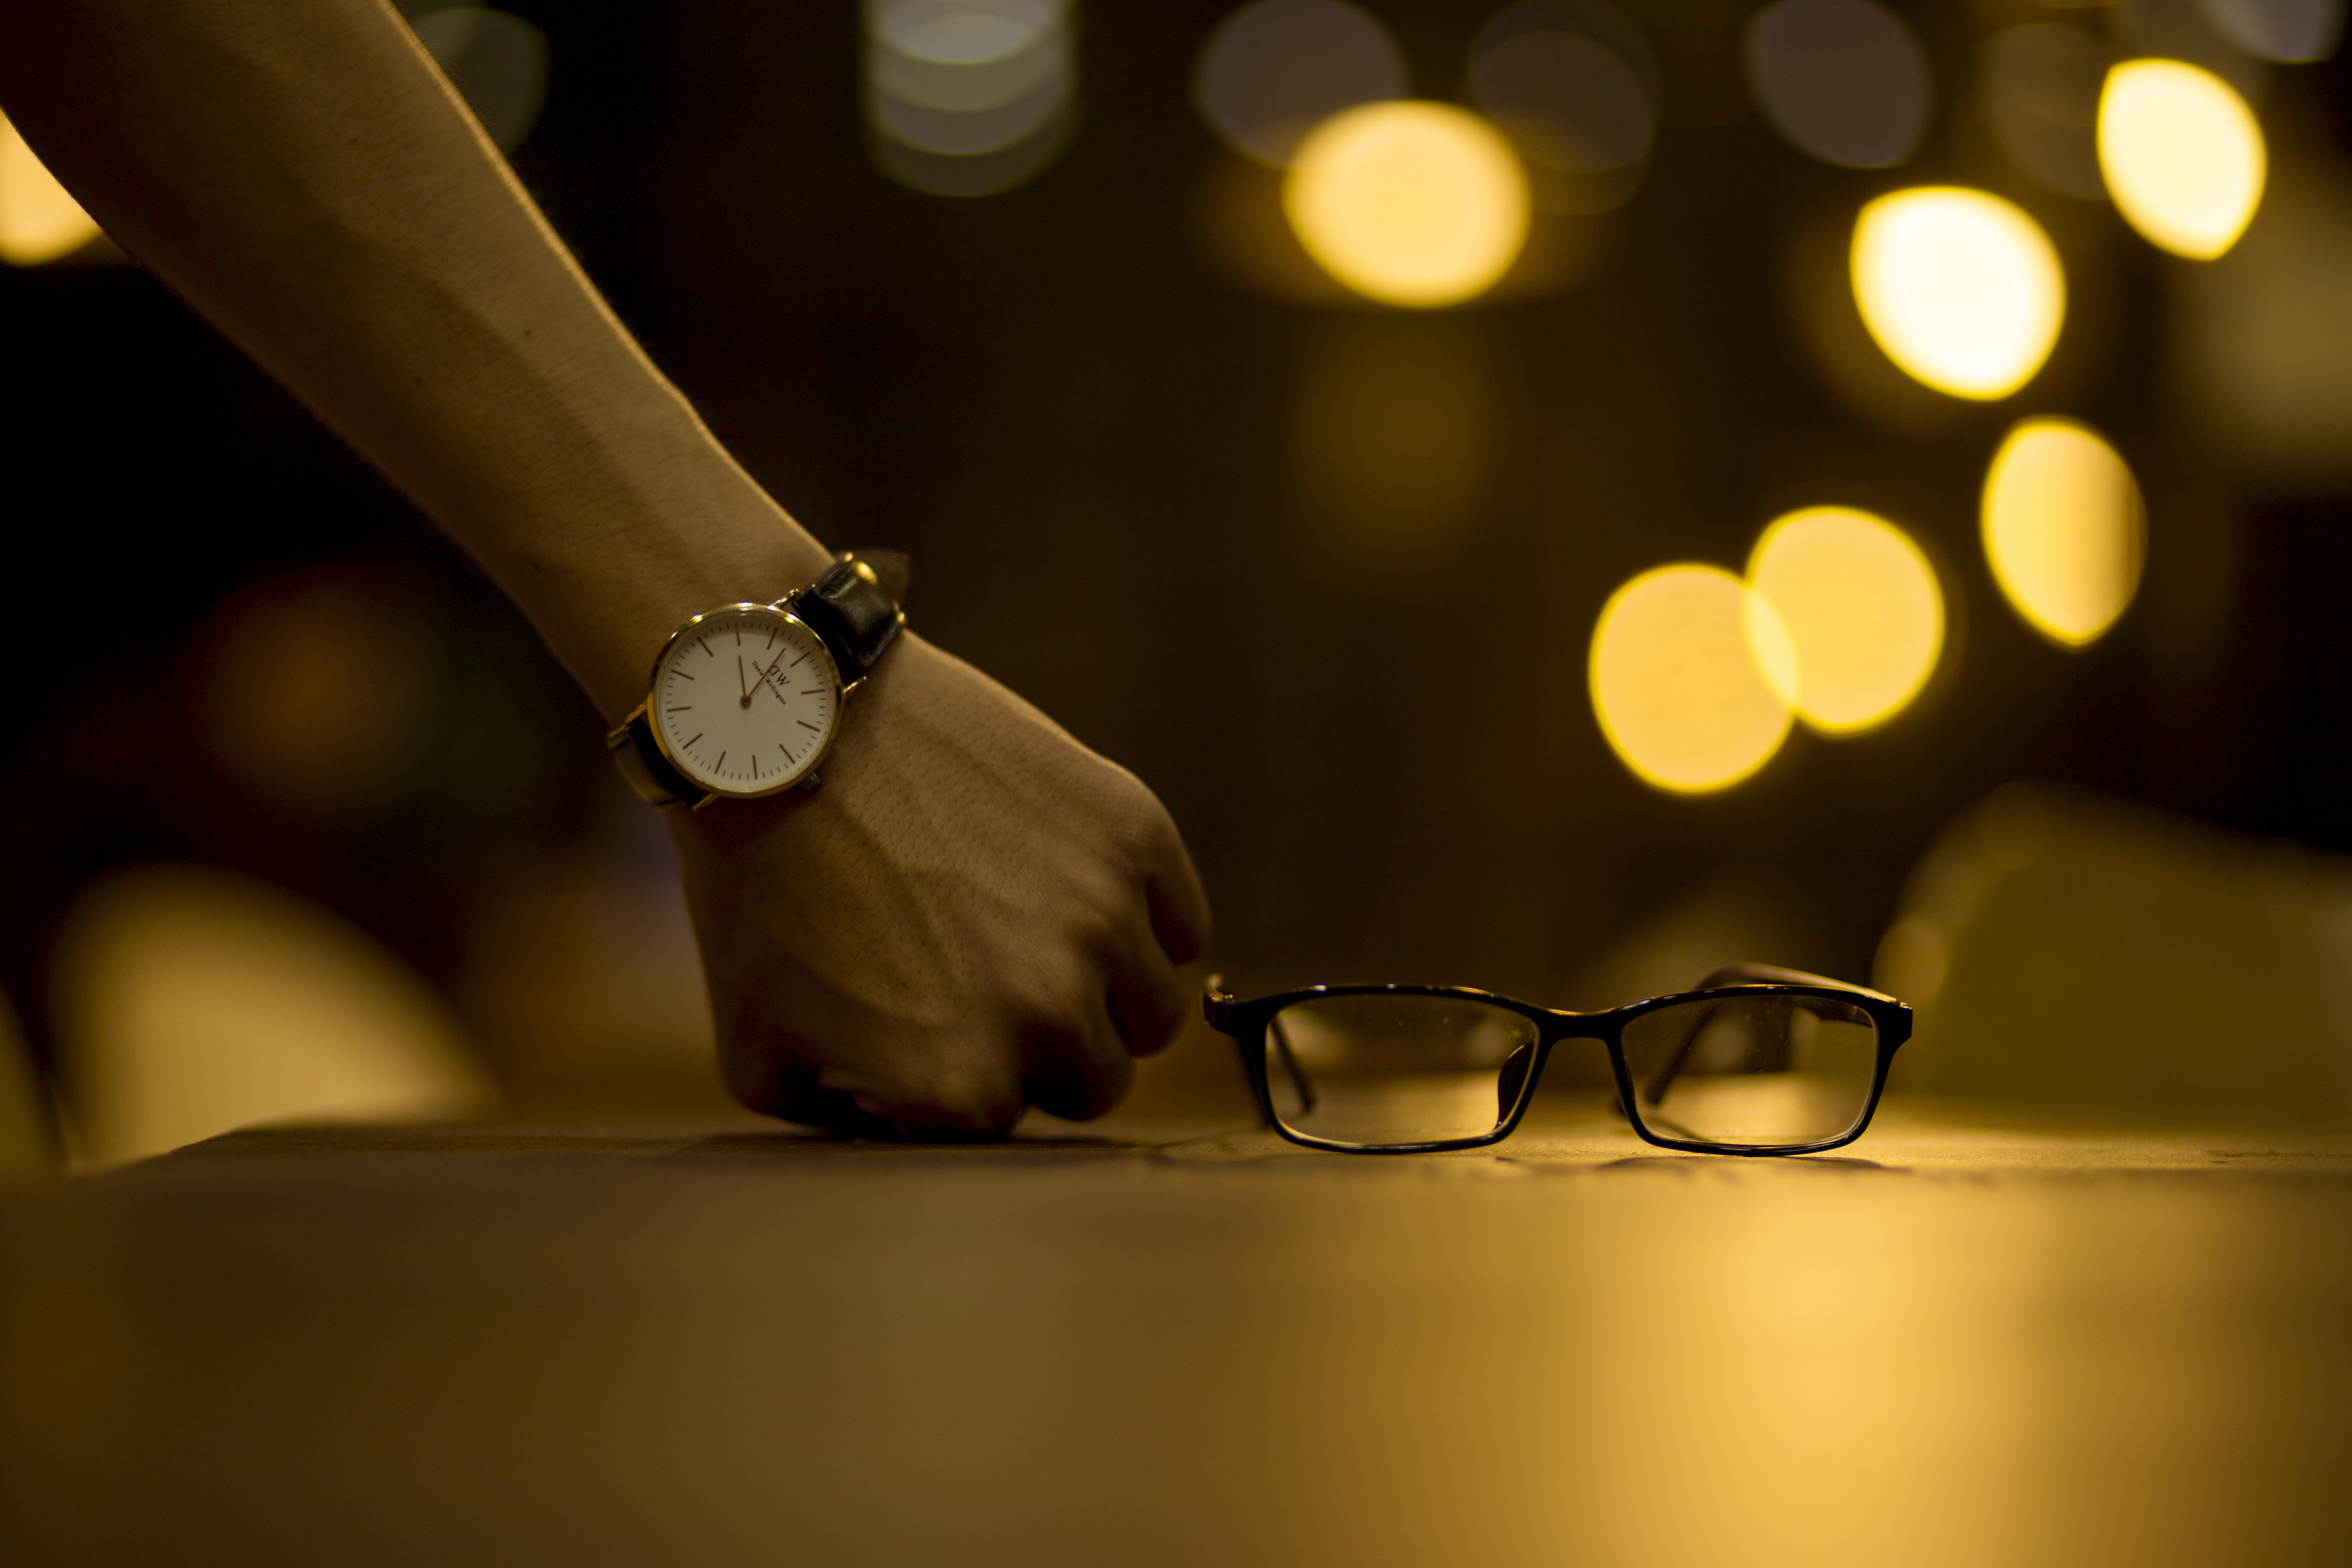
hand, table, light, bokeh, night, clock, time, black, yellow, lighting, close up, west, glasses, eyewear, come, shape, dear, macro photography, tr nh patience, s kien, vision care